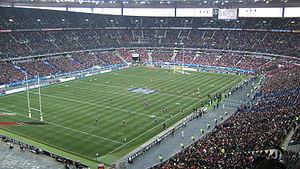
Coup d'envoi du match du Tournoi des Six Nations entre la France et le pays de Galles.
Le Tournoi des Six Nations 2017 a lieu du 4 février au 18 mars. La compétition se déroule comme chaque année avec cinq journées disputées en février et mars 2017. Les journées s'étendent sur sept semaines, avec des pauses avant et après la troisième journée. Chacune des six nations participantes affronte toutes les autres. Le tournoi féminin et celui des moins de 20 ans se jouent aux mêmes dates et les mêmes équipes se rencontrent. Les trois équipes qui ont en 2017 l'avantage de jouer un match de plus à domicile que les autres sont l'Angleterre, l'Écosse et l'Italie.
Le match de rugby à XV France - Galles de 2005 le samedi 26 février 2005 au Stade de France de Saint-Denis, devant 80 000 spectateurs dans le cadre de la troisième journée du Tournoi des six nations 2005.
Le sport est un ensemble d'exercices physiques se pratiquant sous forme de jeux individuels ou collectifs pouvant donner lieu à des compétitions.
Le Tournoi des Six Nations 2012 se déroule du 4 février au 17 mars 2012. La compétition se déroule comme chaque année avec cinq journées disputées en février et mars. Les journées s'étendent sur sept semaines, avec des pauses avant et après la troisième journée. Chacune des six nations participantes affronte toutes les autres. Les trois équipes qui ont en 2012 l'avantage de jouer un match de plus à domicile que les autres sont la France, le pays de Galles et l'Irlande.
Le Tournoi des Six Nations 2005 s'est tenu entre le 5 février et le 19 mars 2005.Le pays de Galles remporte son premier Tournoi depuis 1994, sa première Triple couronne depuis 1988 et son premier Grand chelem depuis 1978.
Le Tournoi des Six Nations 2020 est prévu initialement du 1ᵉʳ février au 14 mars 2020, et doit être disputé en cinq journées réparties sur sept semaines, avec des pauses avant et après la troisième journée. Toutefois, à la suite de l'épidémie de coronavirus croissante pendant le tournoi, un match de la quatrième journée et les trois matchs de la cinquième sont reportés.